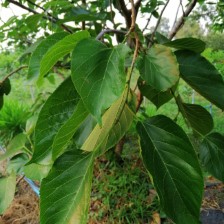
Variety: TaiwanMeacho